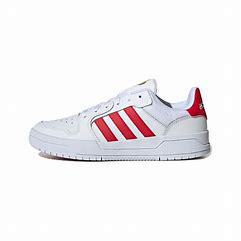
Brand: adidas
Model: NEO Entrap Skate